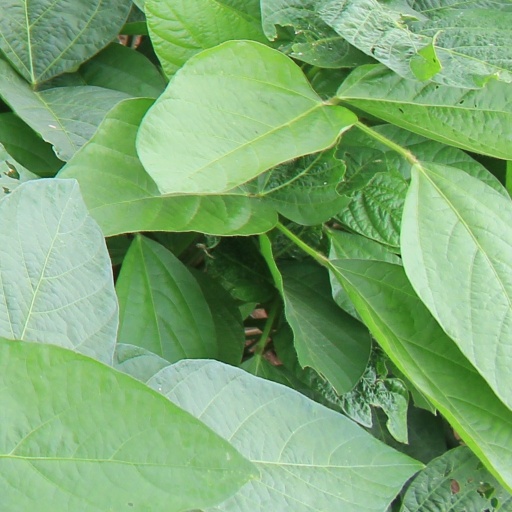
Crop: soybean